Theo Walcott

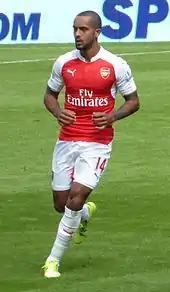
Walcott playing for Arsenal in 2015

Ahead of the new season, it was announced that Walcott had extended his contract with Arsenal after prolonged negotiations. Walcott netted twice in pre-season in wins against Everton and Wolfsburg, as Arsenal won the Premier League Asia Trophy and the Emirates Cup. He began the 2015–16 season starting at centre forward and assisting Alex Oxlade-Chamberlain's winning goal in the 1–0 defeat of Chelsea in the 2015 FA Community Shield on 2 August 2015.